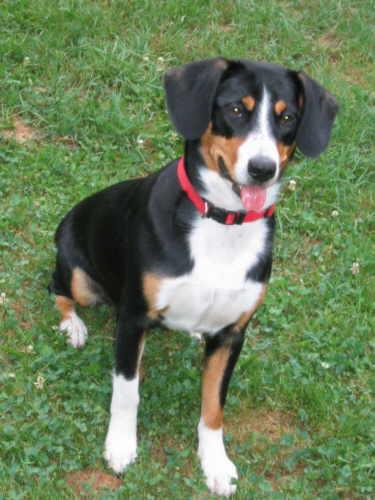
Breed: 221-n000055-EntleBucher